Carla Salomé Rocha

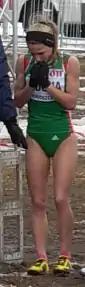
Rocha in 2013

Carla Salomé Rocha (born 25 April 1990) is a Portuguese long-distance runner who competed in the 10,000 metres at the 2016 European Athletics Championships and 2017 World Championships, finishing 28th in the latter competition with a time of 32:52.71. She finished 8th in the 2019 London Marathon with a time of 2:24:47.